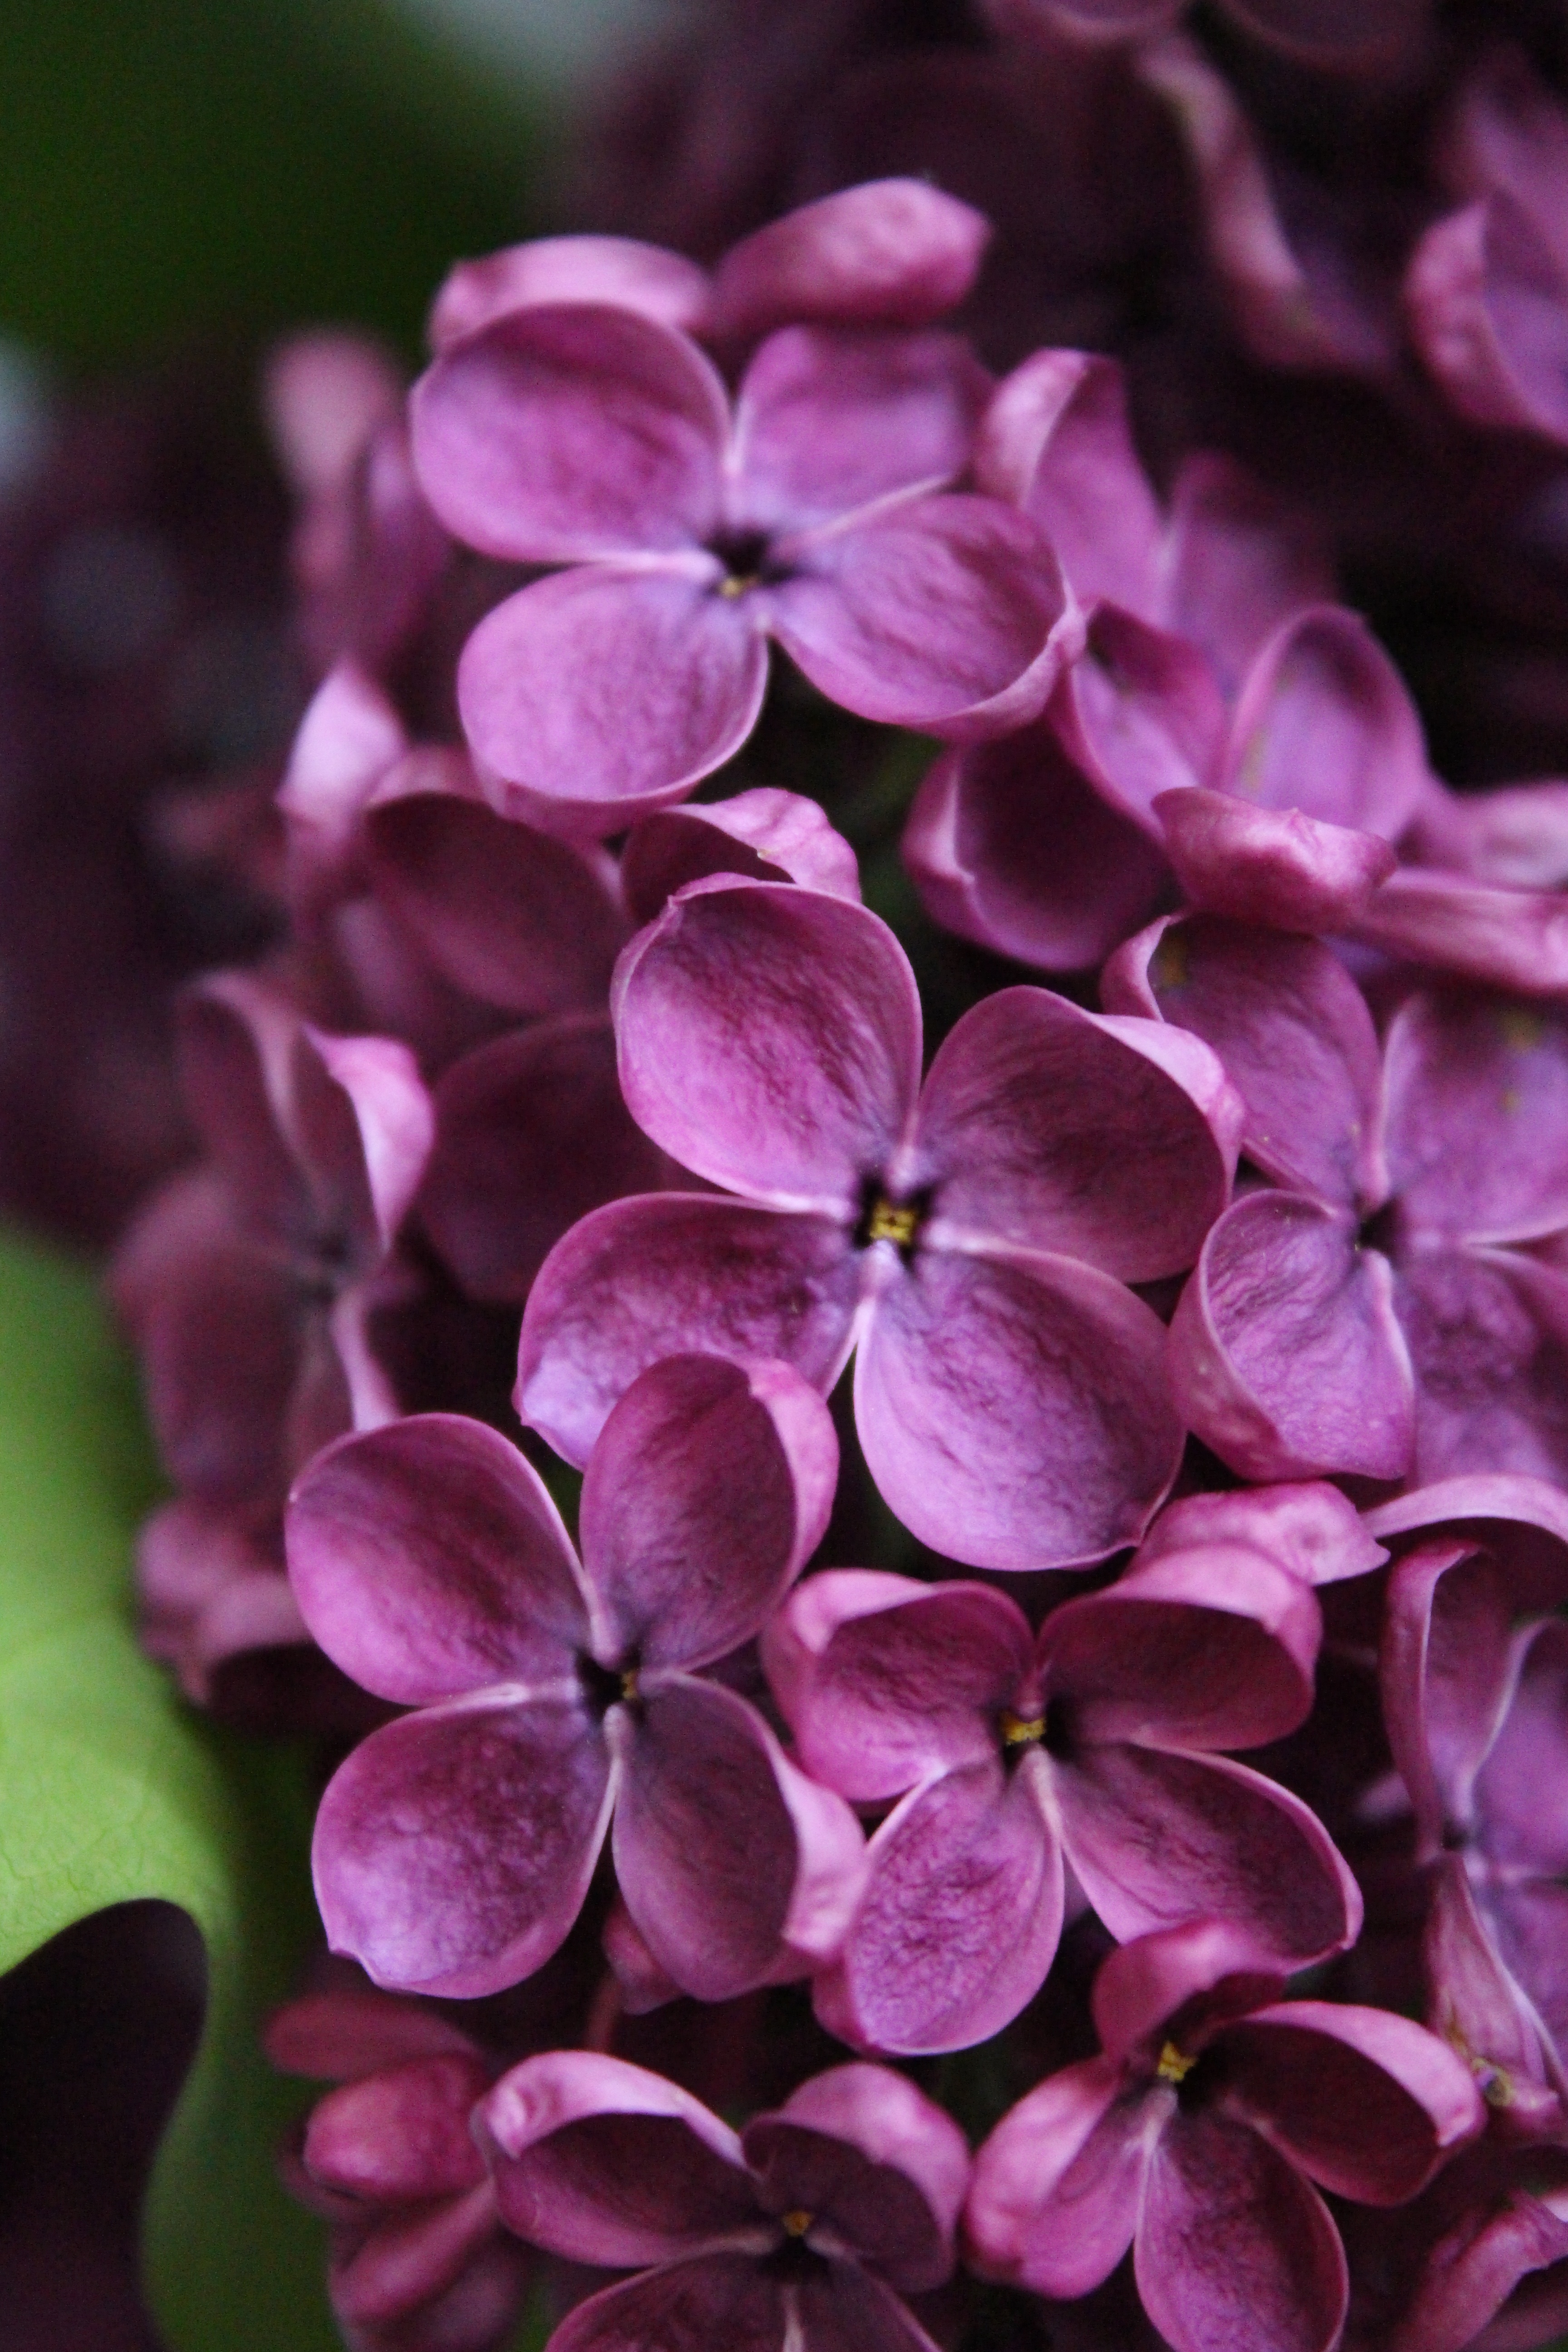
nature, blossom, plant, leaf, flower, purple, petal, macro, botany, garden, pink, flora, hydrangea, lilac, macro photography, garden flower, flowering plant, hydrangeaceae, annual plant, land plant